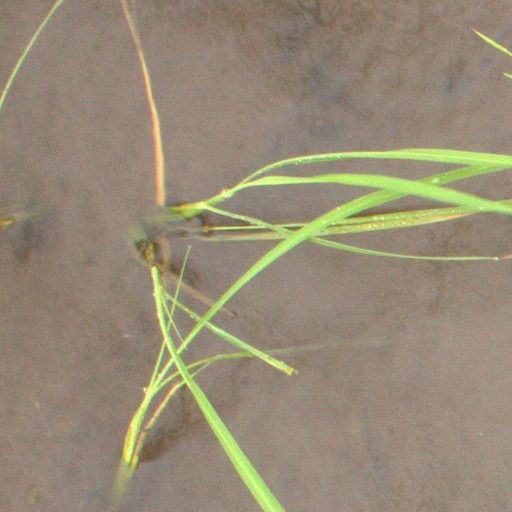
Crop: rice